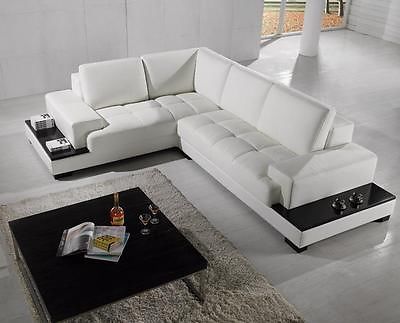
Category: sofa